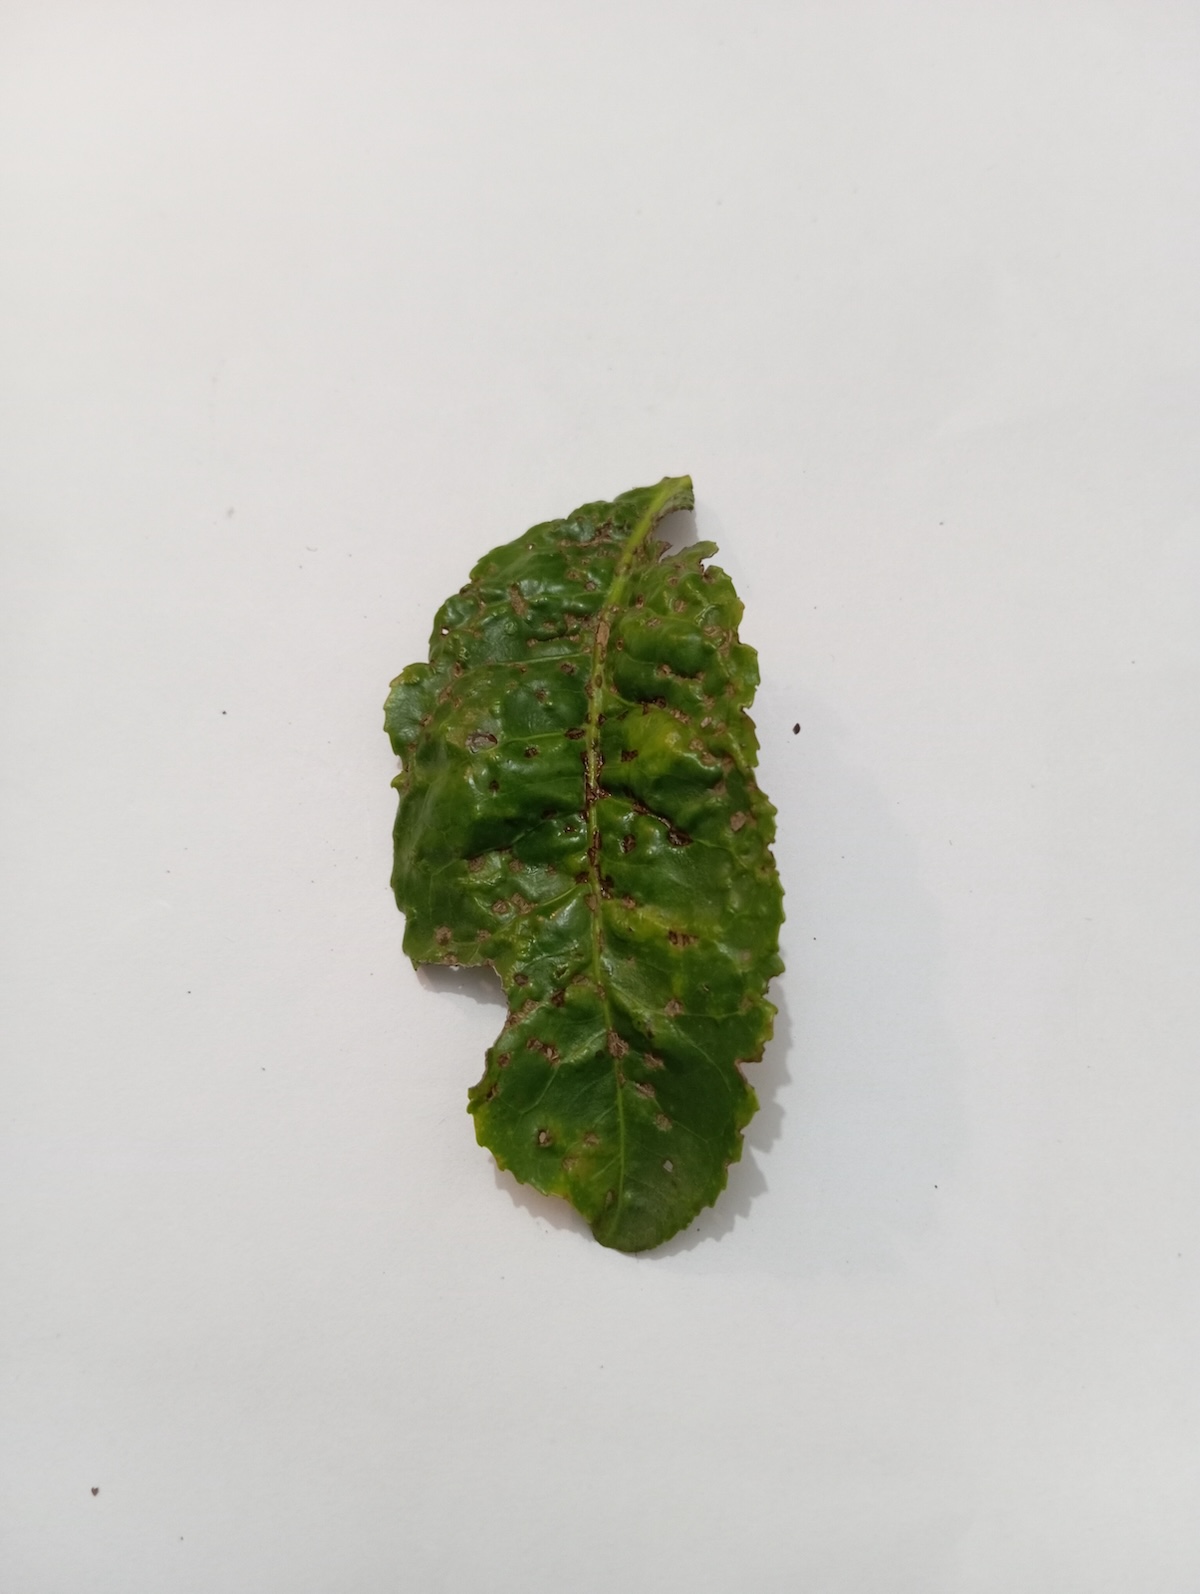
Label: Green mirid bug